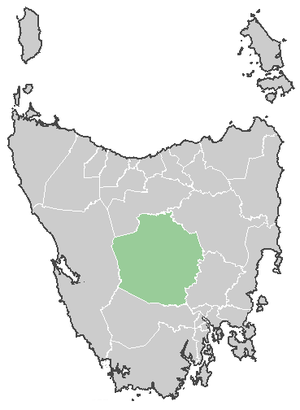
Le Conseil des Massifs Centraux est une zone d'administration locale occupant la plus grande partie du centre de la Tasmanie en Australie. C'est une région peu peuplée.